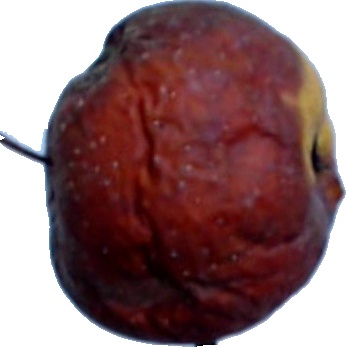
Label: apple_rotten_1